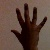
The image shows a hand gesture representing the number 5 in Indian Sign Language.